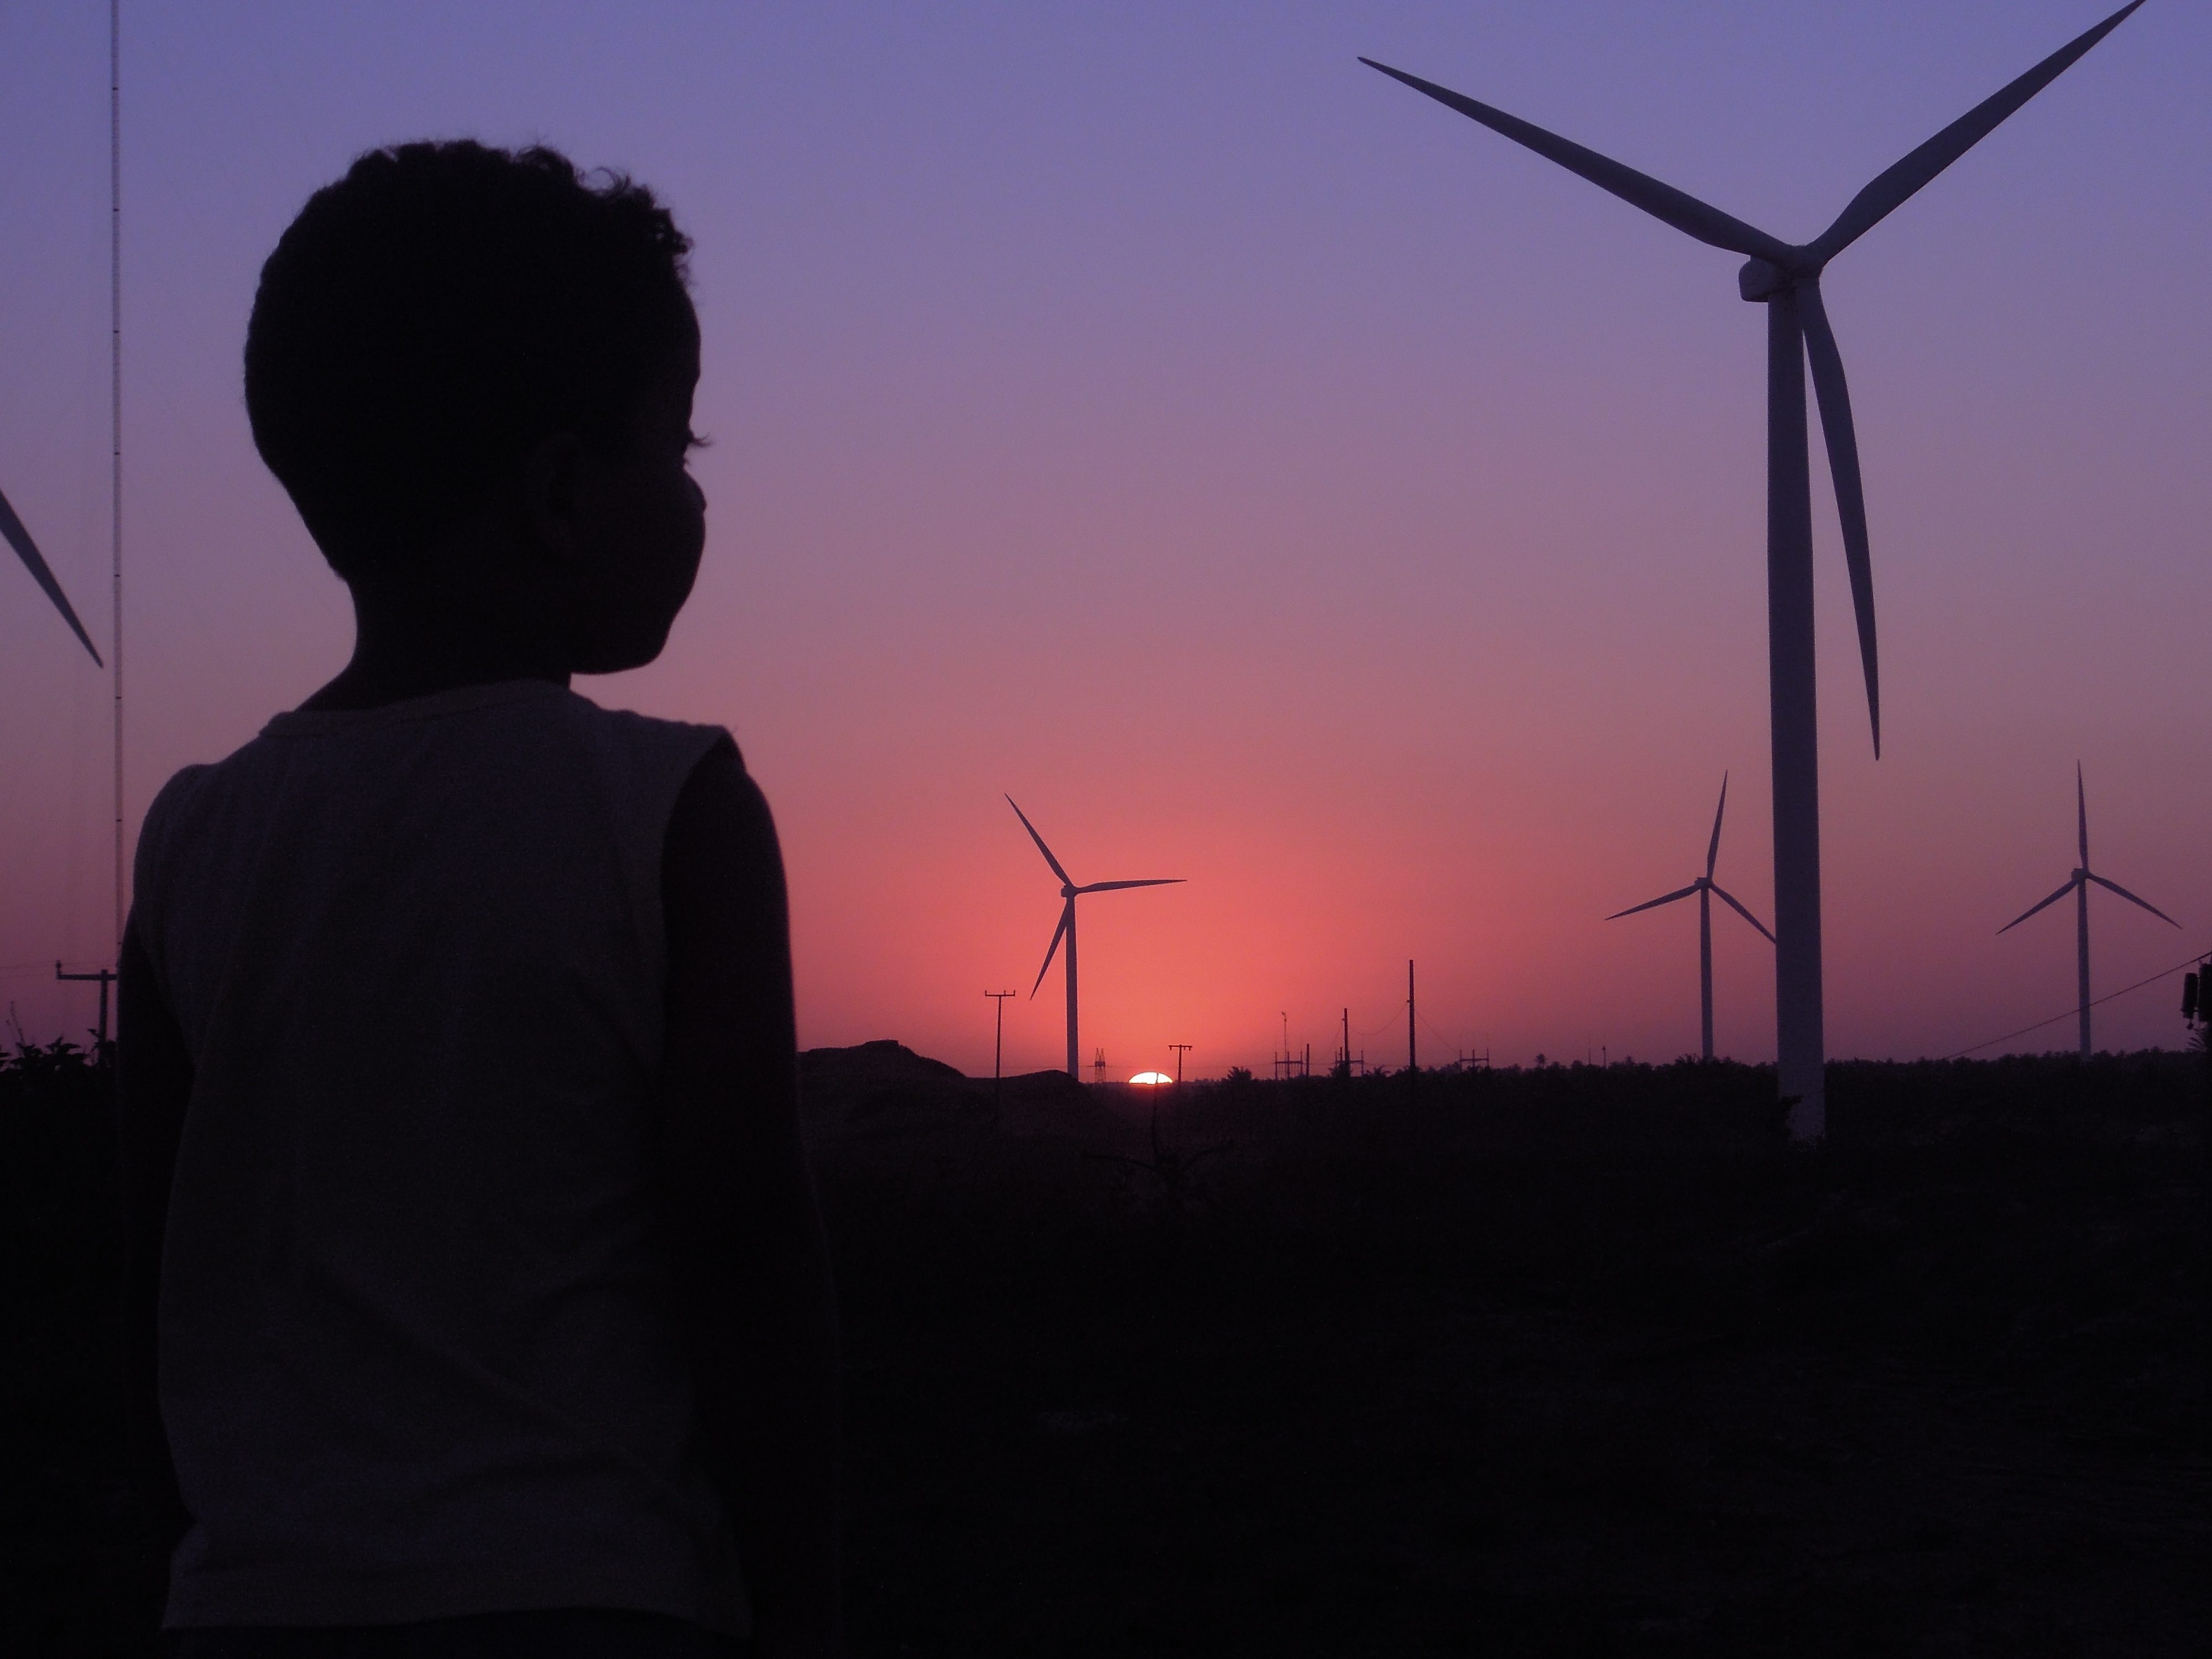
silhouette, sunset, boy, wind, dusk, evening, darkness, electricity, energy, afternoon, elices, silhouet